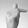
ASL letter: T